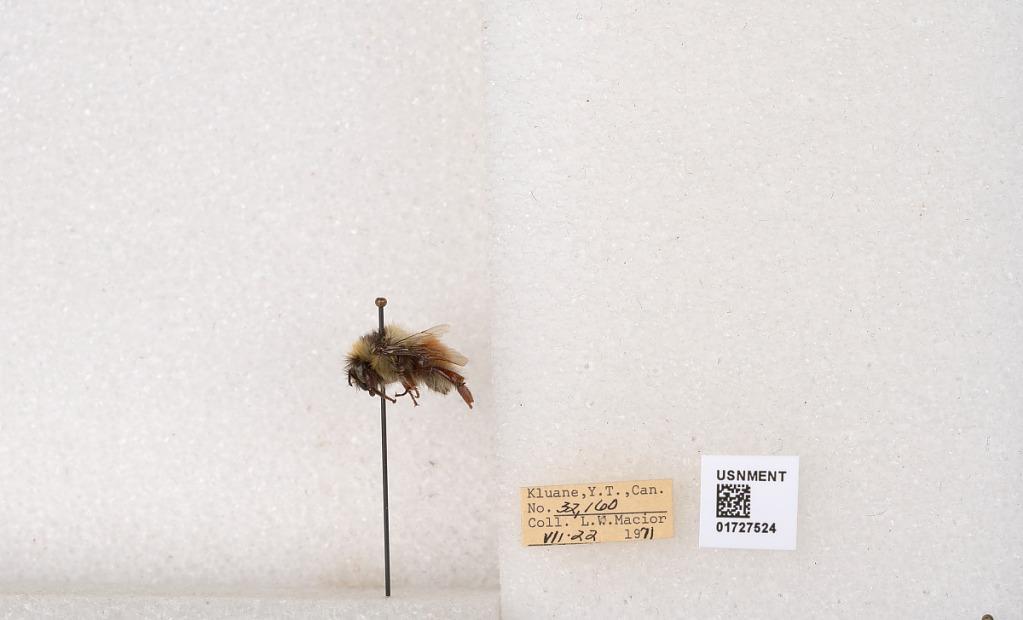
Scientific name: Bombus (Pyrobombus) sylvicola Kirby
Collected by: L. Macior
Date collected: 1971-7-22
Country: Canada
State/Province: Yukon Territory
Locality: Kluane National Park and Reserve
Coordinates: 60.7493, -139.504